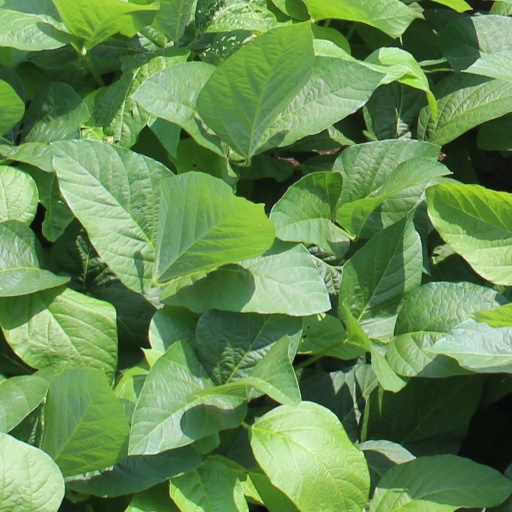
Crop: soybean